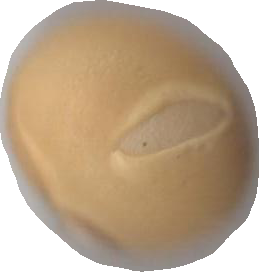
Variety: Dega